Maynooth University

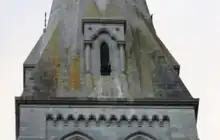
A peregrine falcon perched on the college chapel

The university and St Patrick's College, Maynooth have a common history from 1795 to 1997. The college in Maynooth was established by the government as a college for Catholic lay and ecclesiastical students in 1795. The lay college was based from 1802 in Riverstown House on the south campus. With the opening of Clongowes Wood, the lay college which had lay trustees was closed in 1817 and it functioned solely as a Catholic seminary for almost 150 years. In 1876 the college became a constituent college of the Catholic University of Ireland, and later offered Royal University of Ireland degrees in arts and science. The Pontifical Charter was granted to the college in 1896.